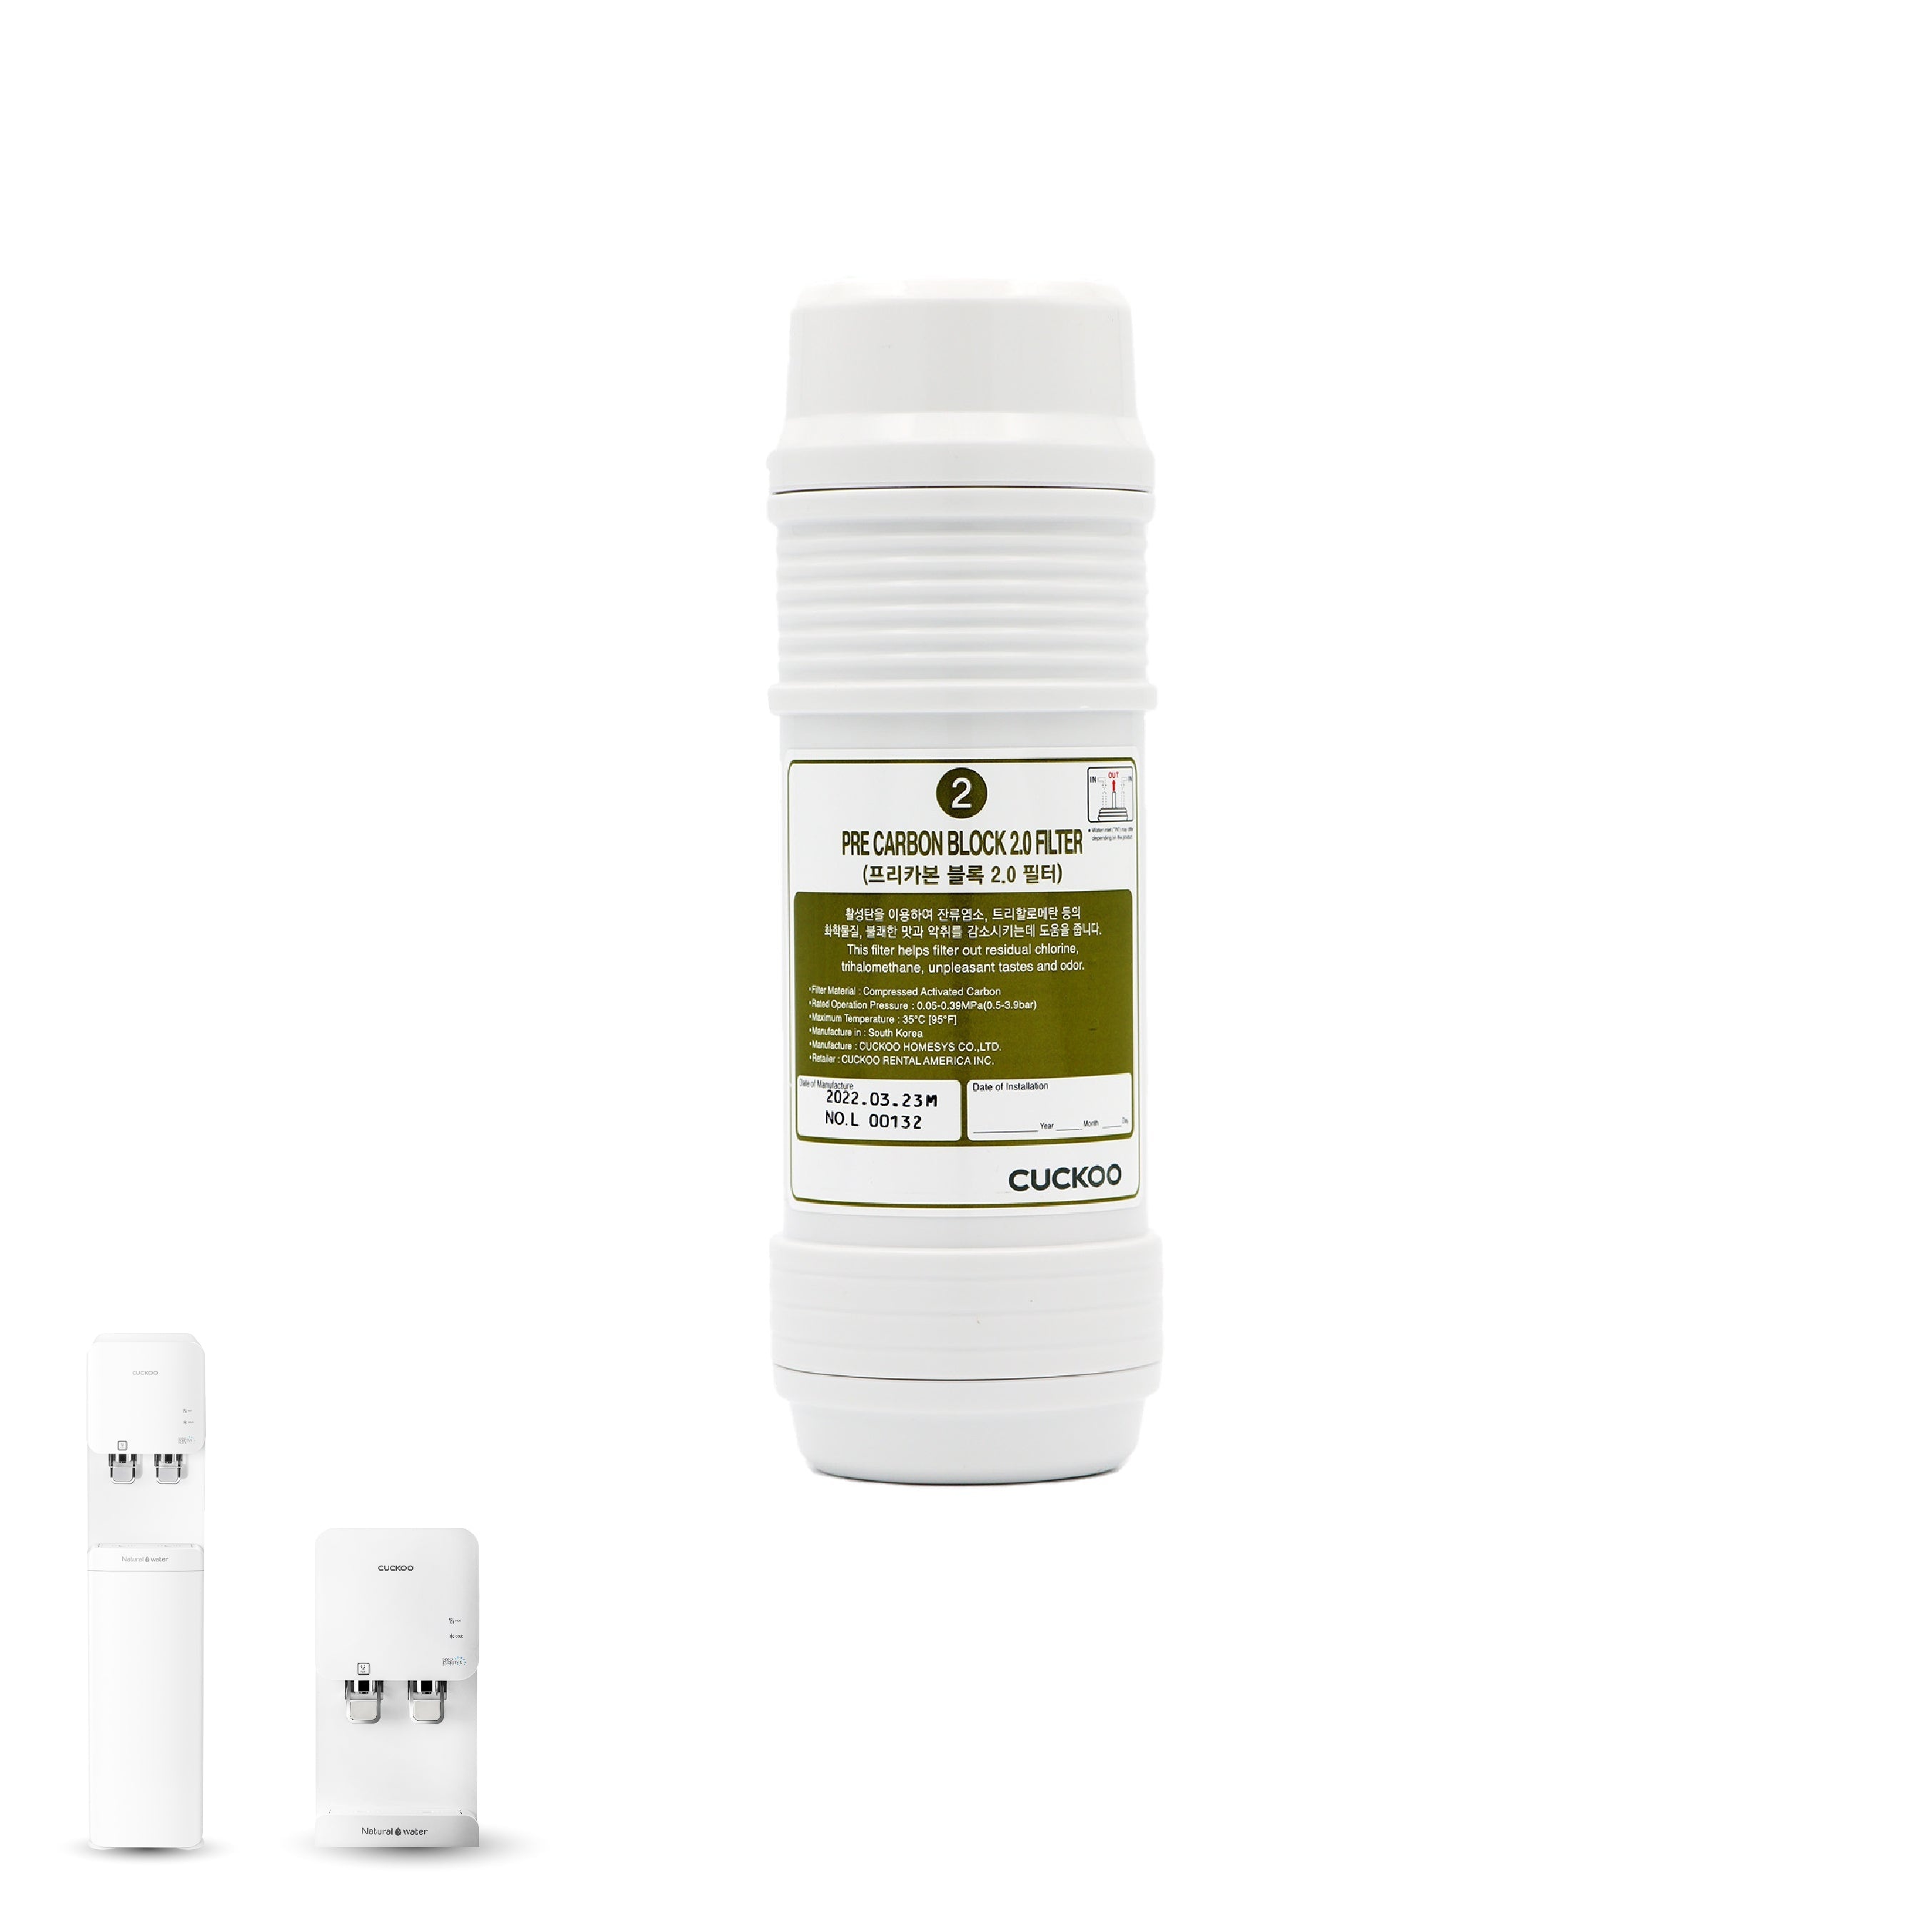
프리카본 블록 2.0 필터
Brand: Cuckoo Rental America
호환 제품: CP-FN601SA, CP- FN 601HA 교체주기: 8 개월 활성탄을 이용하여 잔류염소, 트리할로메탄 등의 화학물질, 불쾌한 맛과 악취를 제거합니다.
Category: Home & Garden > Household Appliance Accessories > Water Heater Accessories > Water Heater Vents